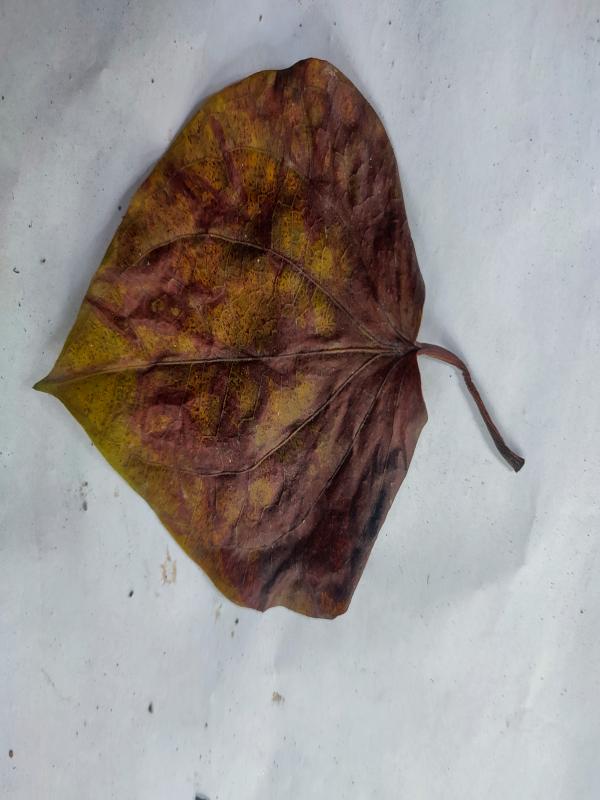
Label: Dried_Leaf